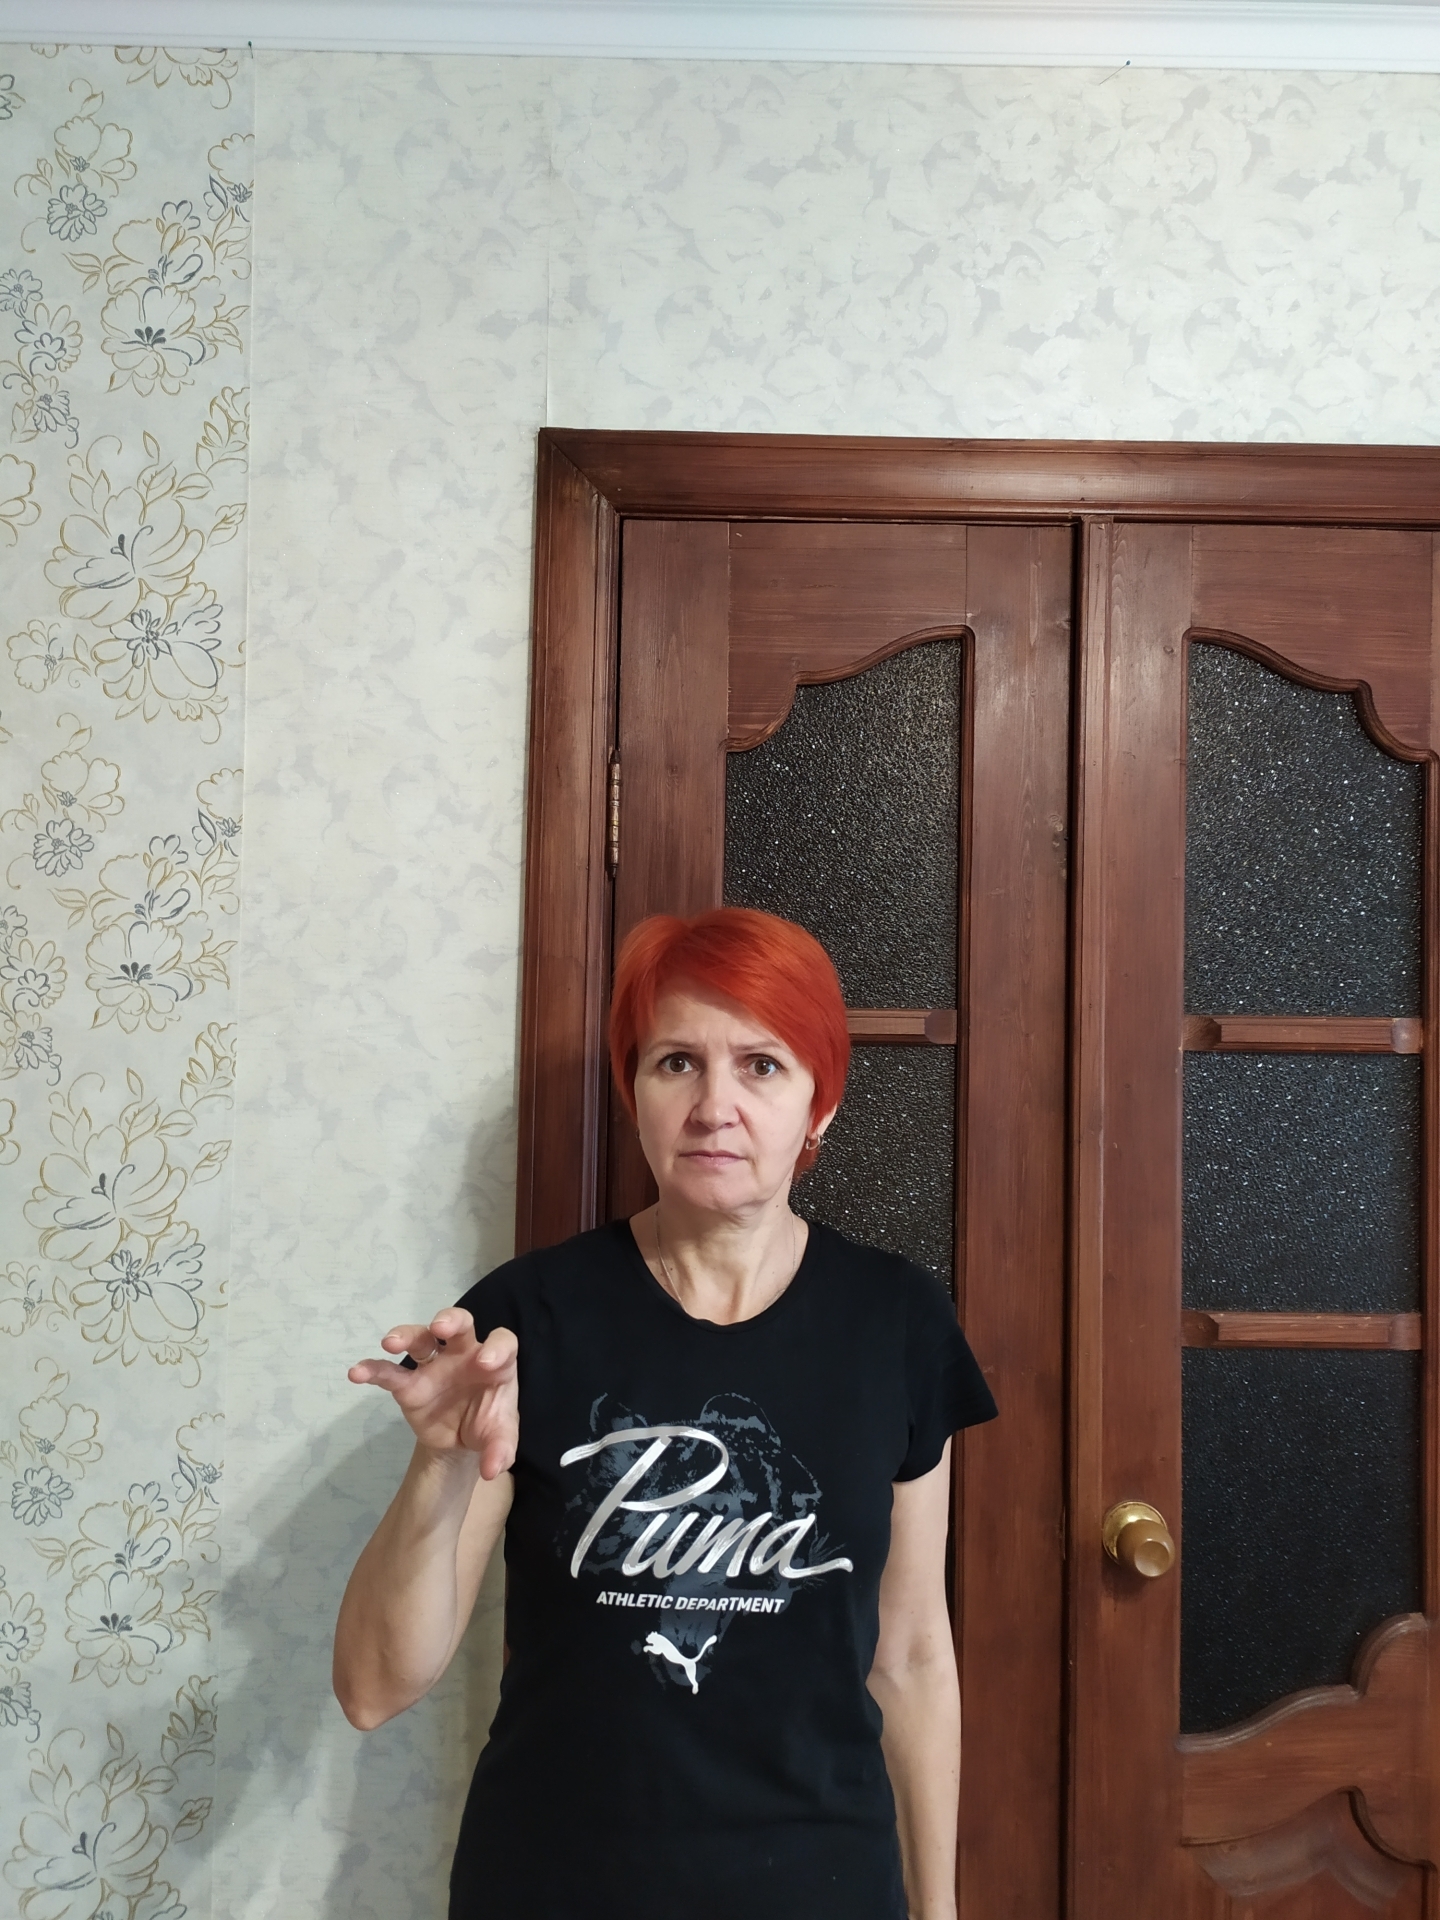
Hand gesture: grabbing